Premature burial

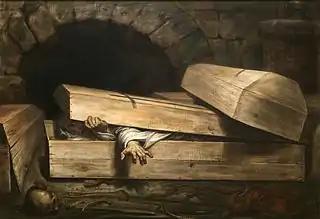
Antoine Wiertz's painting of a man buried alive

Premature burial, also known as live burial, burial alive, or vivisepulture, means to be buried while still alive.